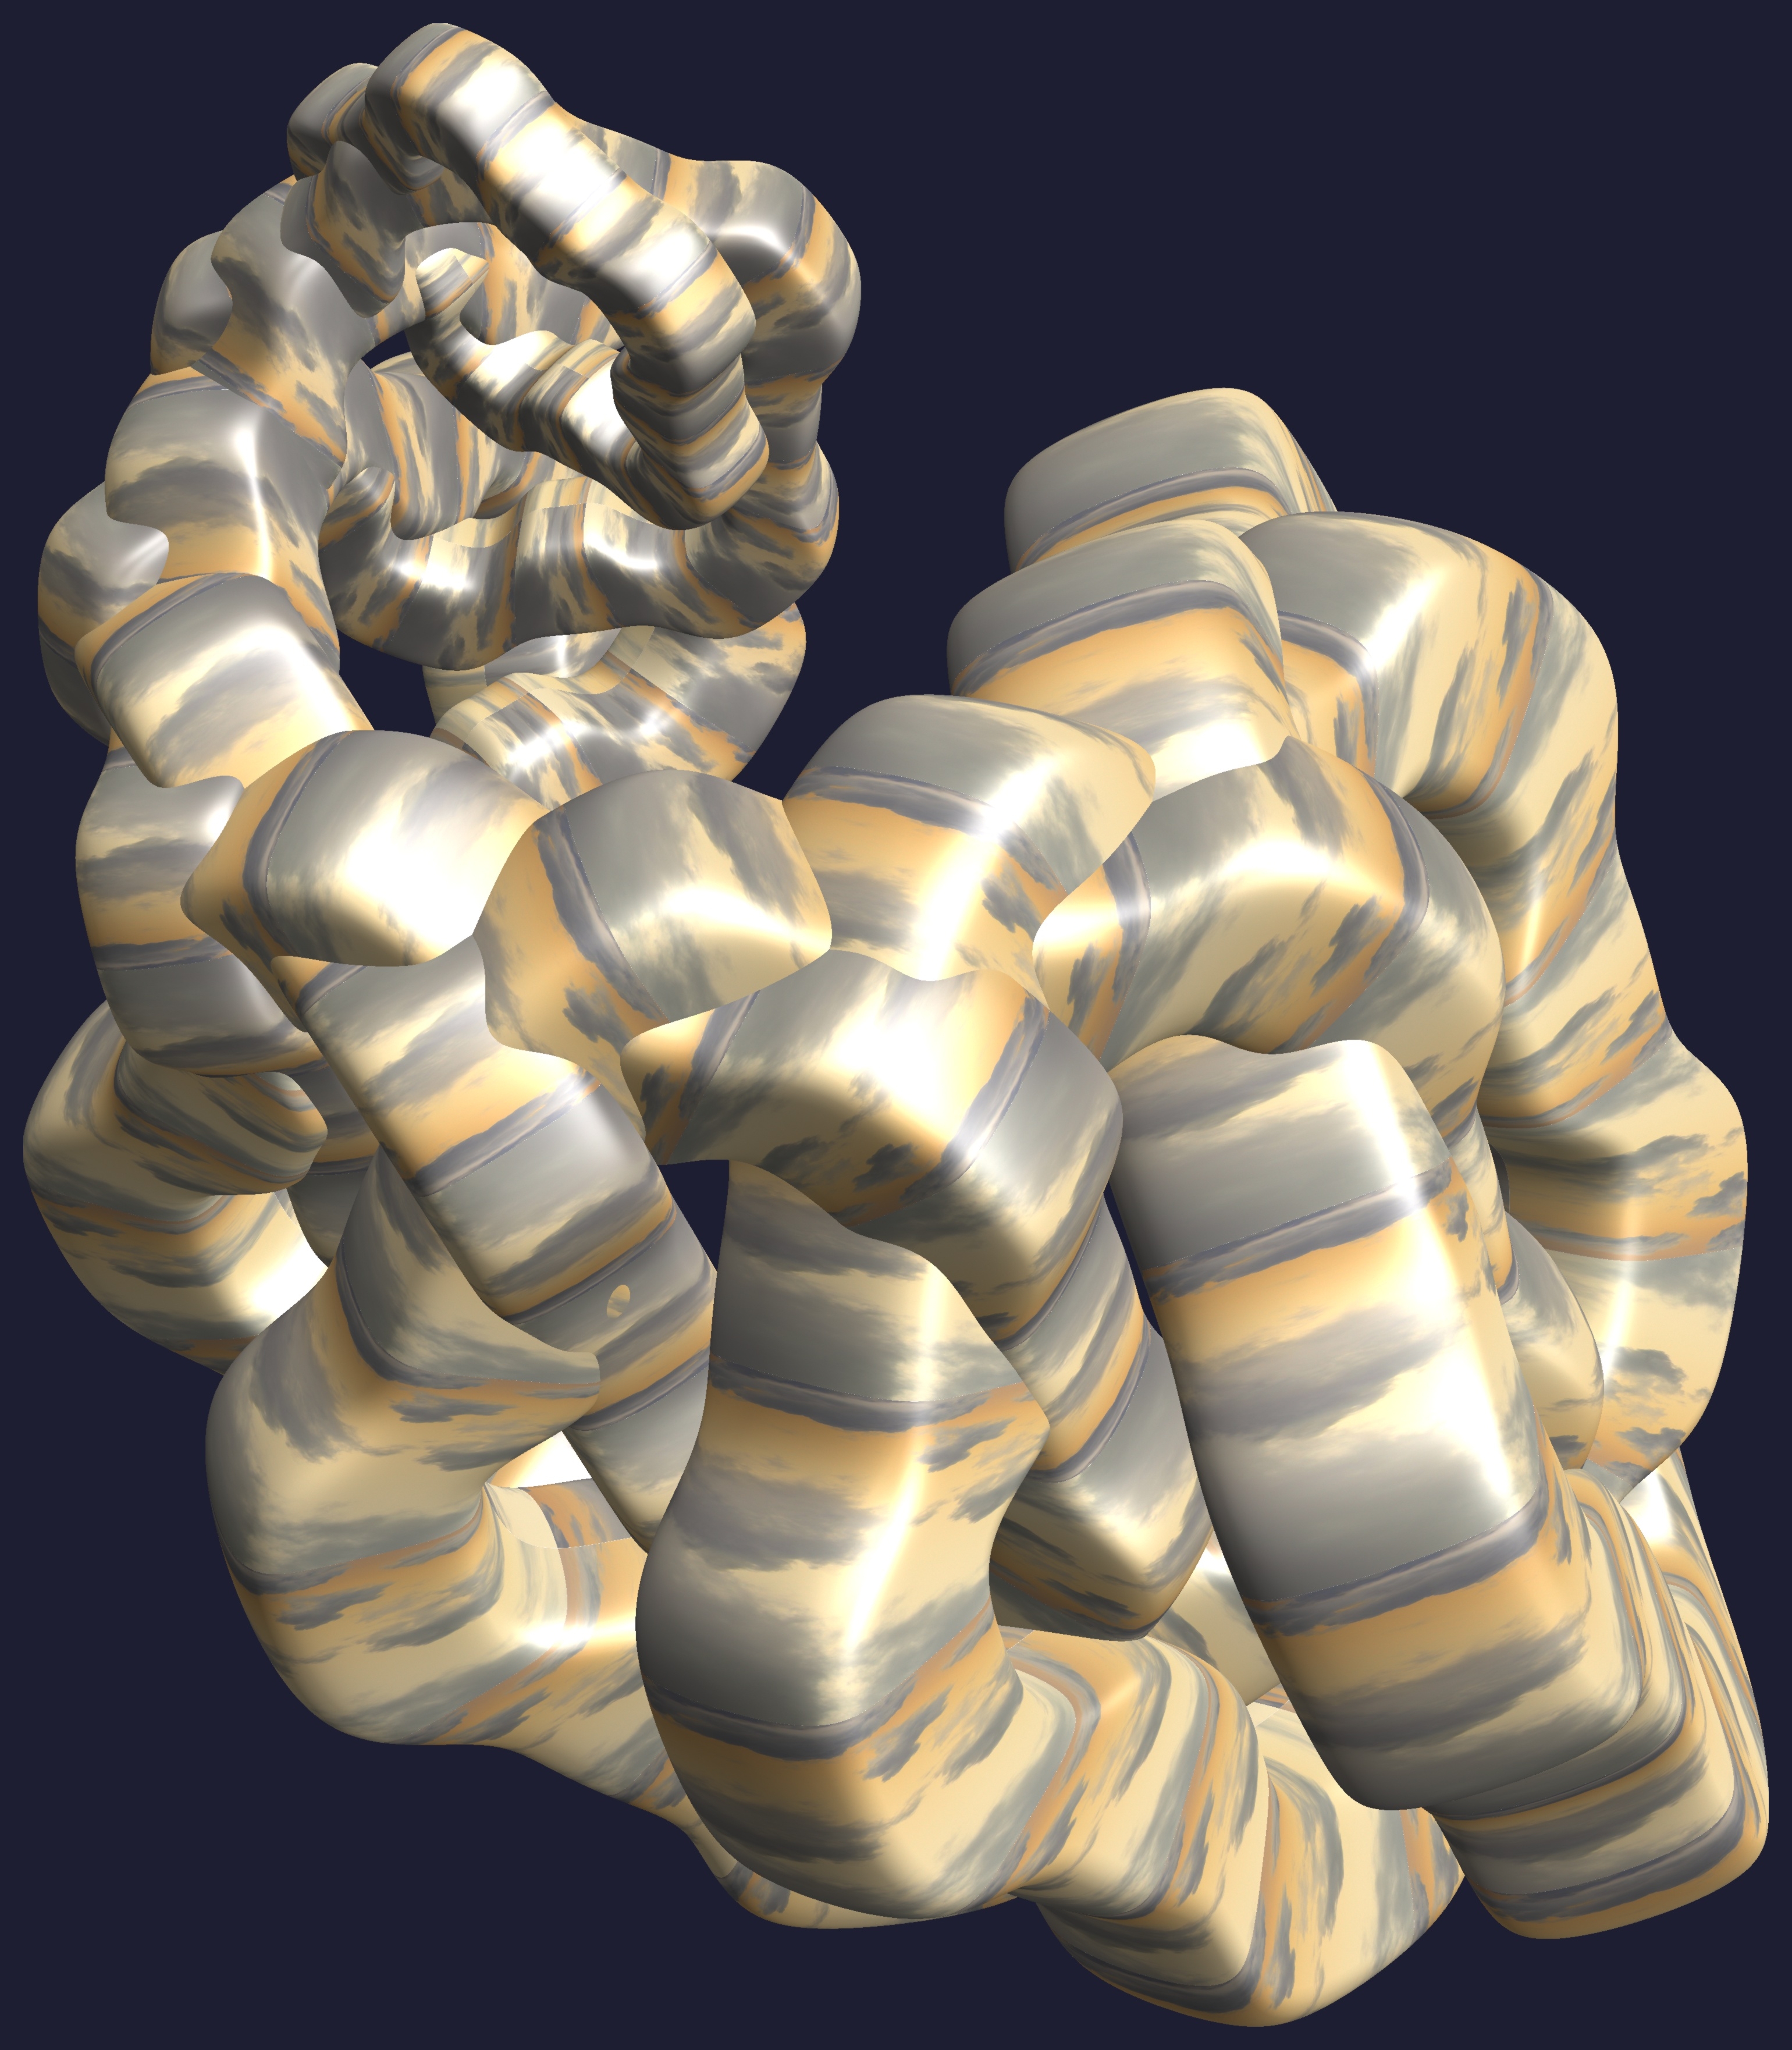
wing, structure, texture, spiral, pattern, muscle, human body, sculpture, art, design, symmetry, 3d, graphic, organ, torus, mathematica, cg, parametricplot3d, code, program, algorithm, abstruct, mapping